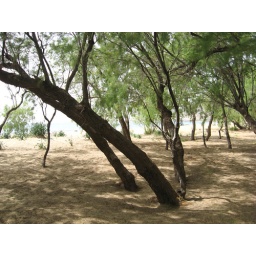
Tamarisk trees behind the beach give welcome shade in hot weather